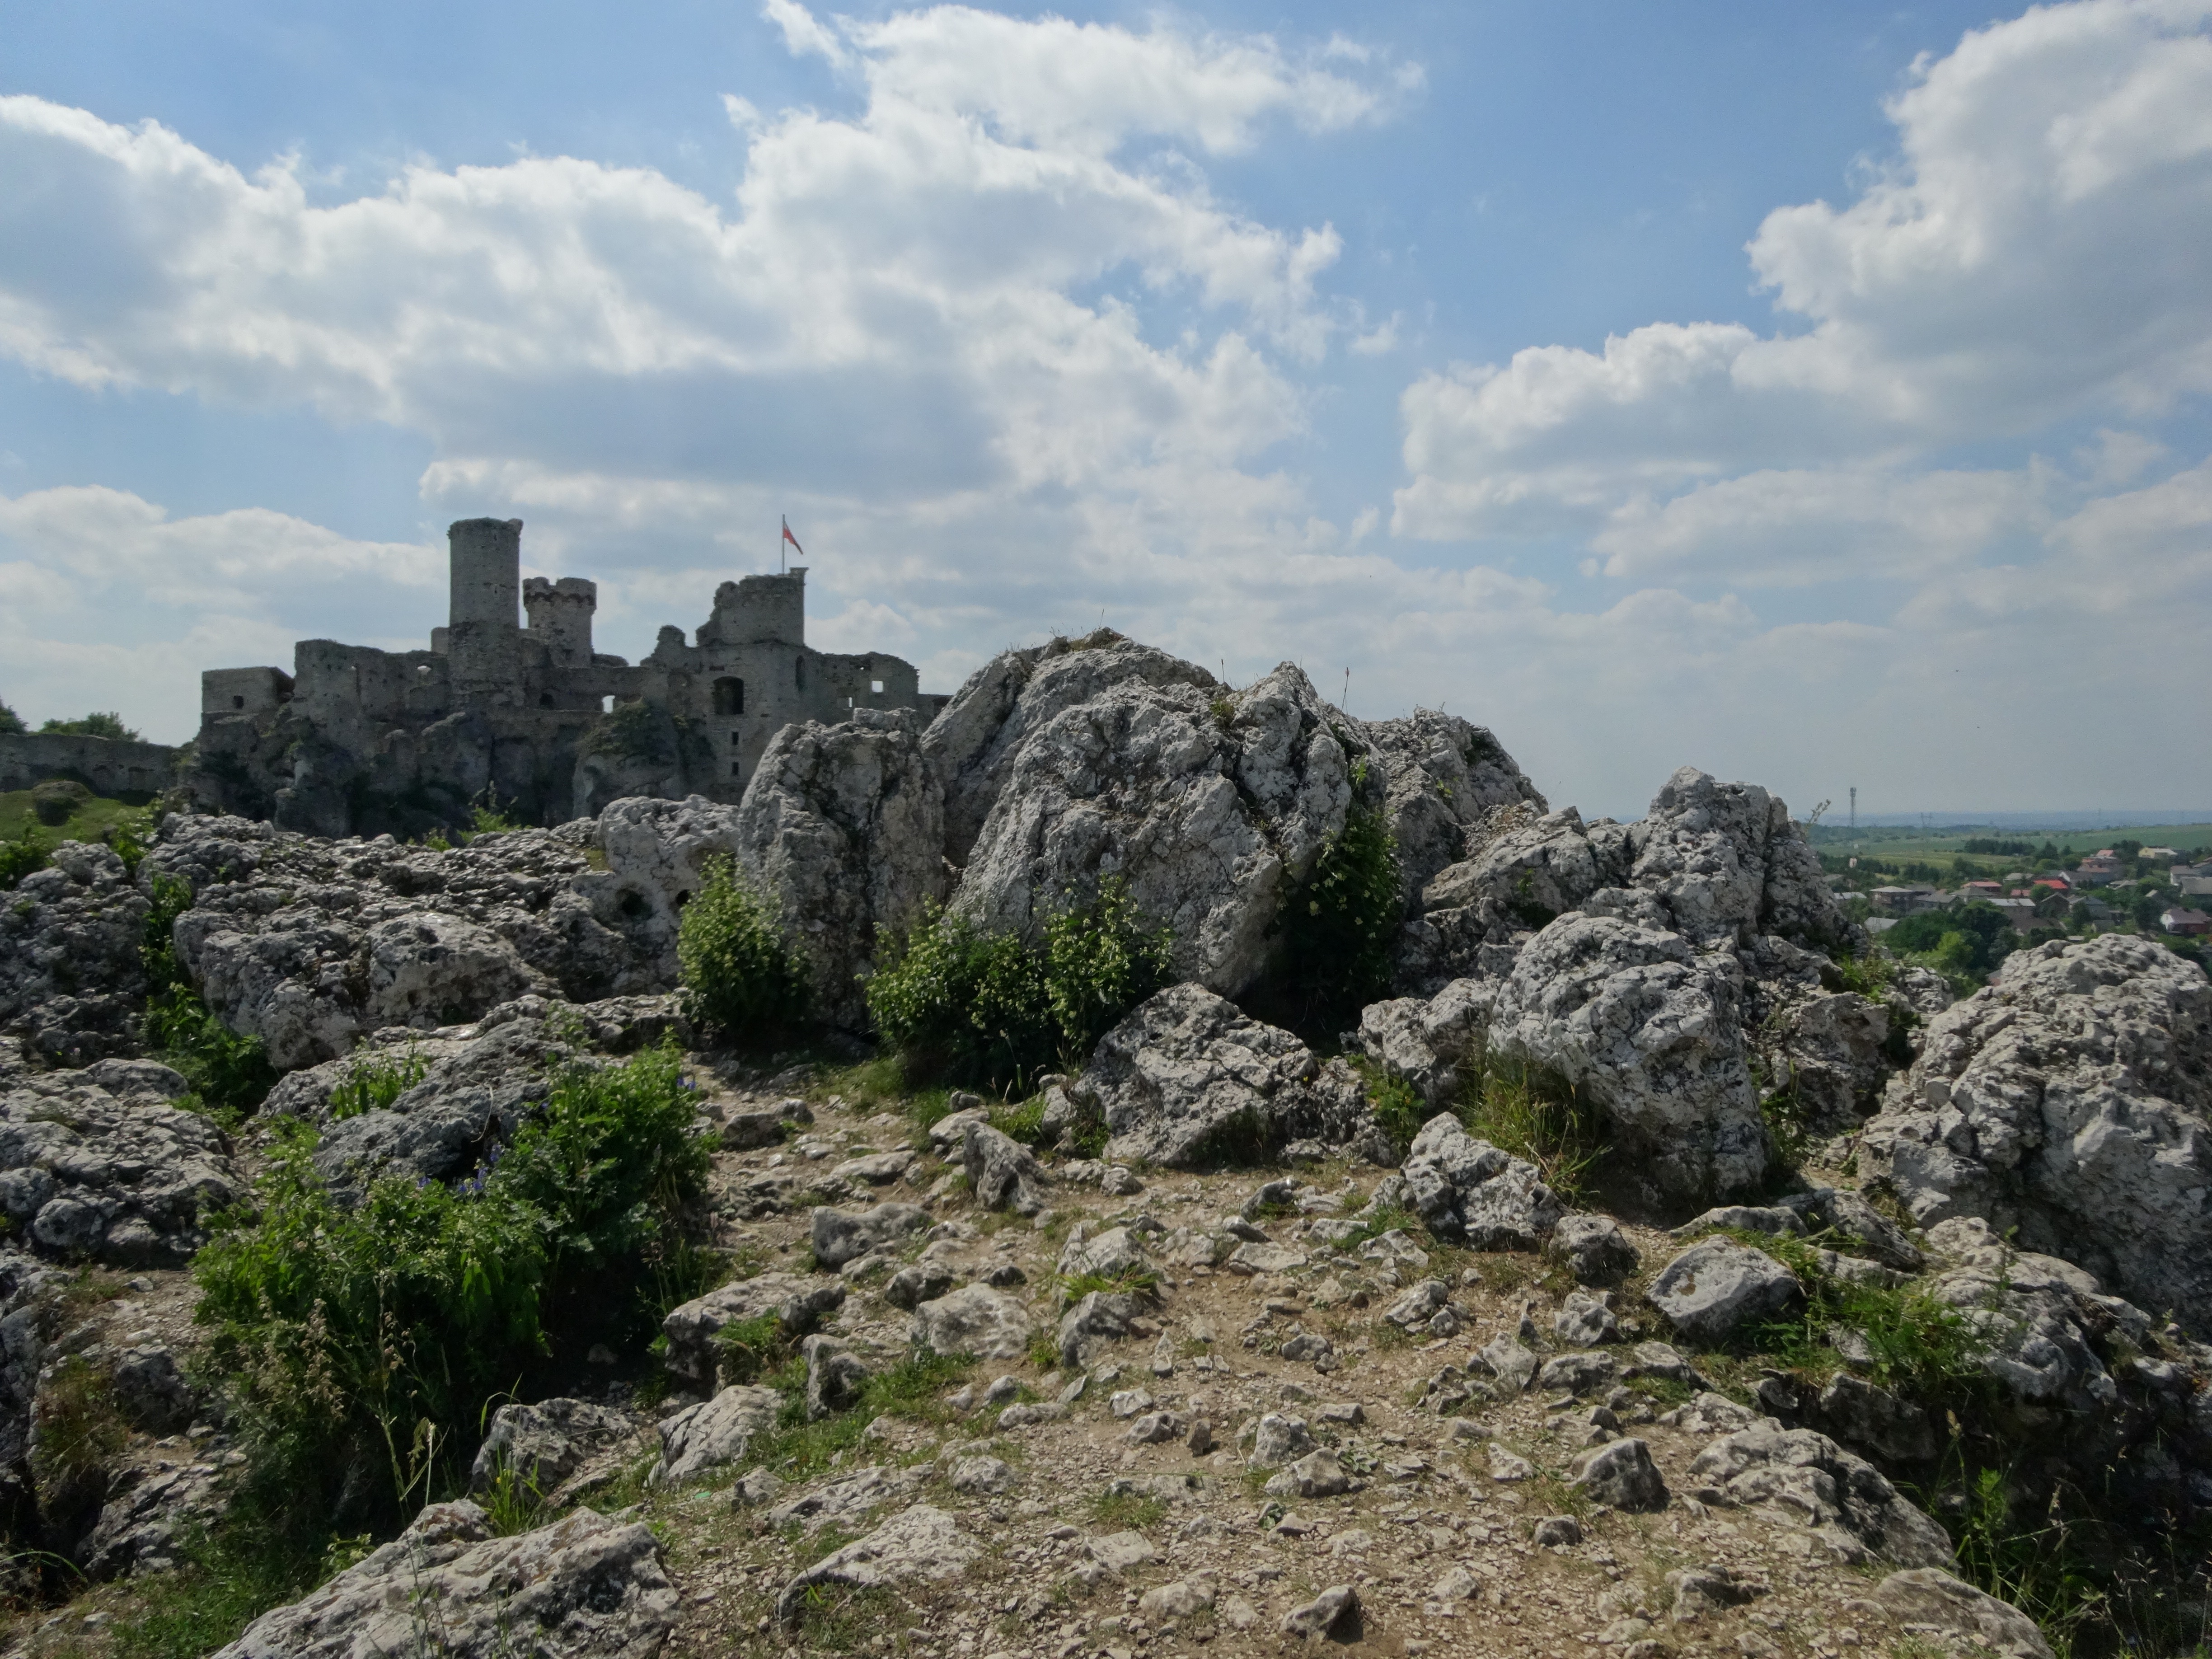
landscape, sea, coast, rock, mountain, hill, cliff, castle, terrain, rocks, geology, ruins, poland, the museum, cape, monuments, the ruins of the, ogrodzieniec, ancient history